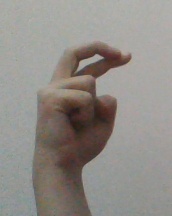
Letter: zay